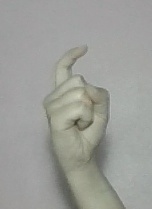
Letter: ra